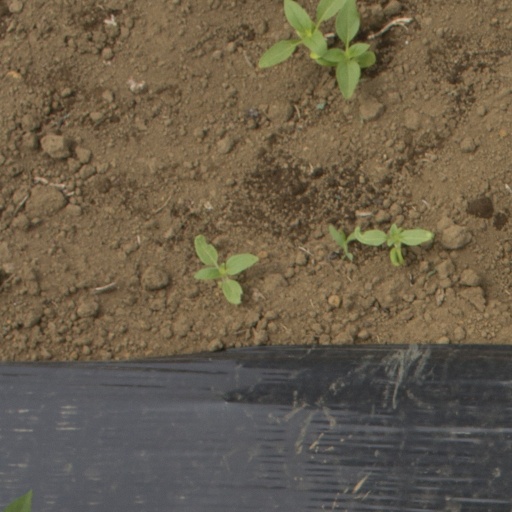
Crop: Jerusalem artichoke